IAR 99

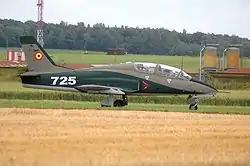
IAR 99 Șoim

Elbit is supplying the aircraft's advanced avionics suite installed on a MIL-STD-1553B data bus. The advanced avionics suite, including communications, navigation, identification systems and the cockpit configuration, are similar to those of the MiG 21 LanceR and F-16 fighter aircraft. The IAR 99 is also equipped with video and debriefing systems.